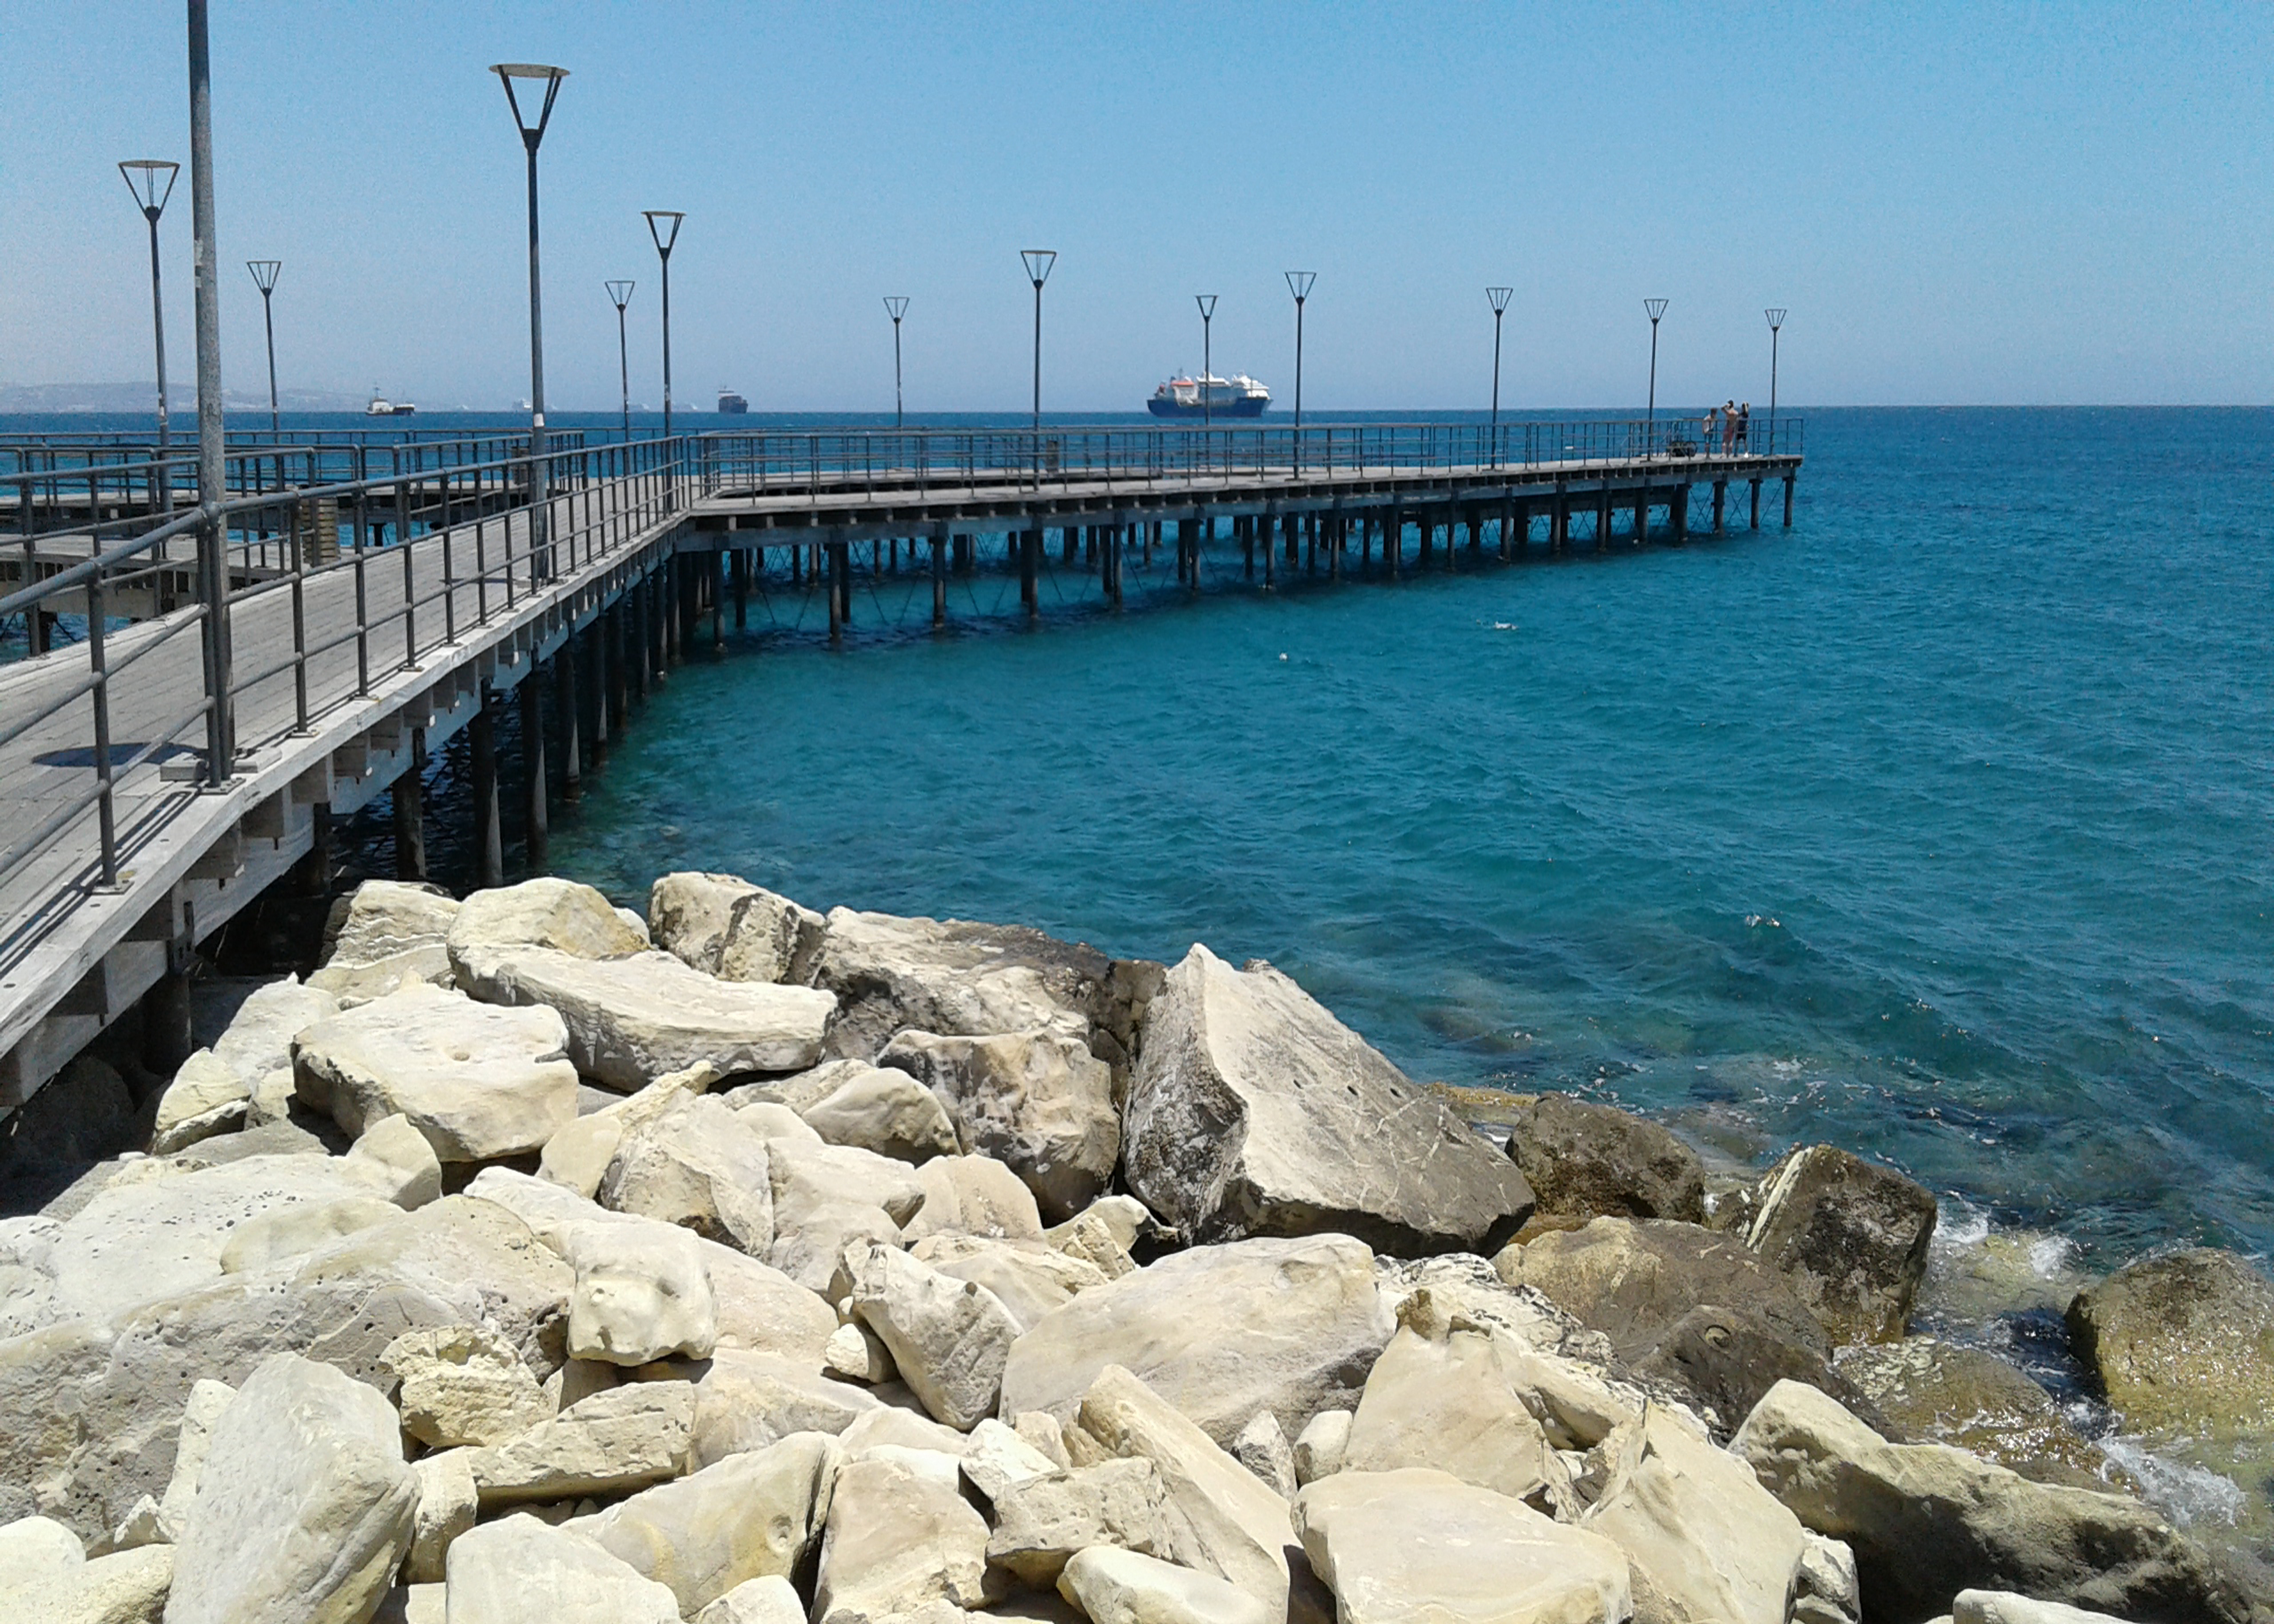
jetty, wood, rocks, sea, sky, ramp, docks, within walking, water, water resources, daytime, street light, azure, cloud, coastal and oceanic landforms, horizon, waterway, summer, lake, shore, dock, calm, wind wave, beach, coast, boardwalk, pier, ocean, nonbuilding structure, channel, bridge, wave, bay, fixed link, rock, sound, inlet, wind, vacation, breakwater, walkway, concrete bridge